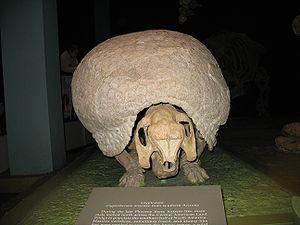
Glyptotherium est un genre éteint de mammifères xénarthres proche du tatou. Ces animaux faisaient partie de la mégafaune nord-américaine, dont beaucoup d’espèces ont aujourd’hui disparu.